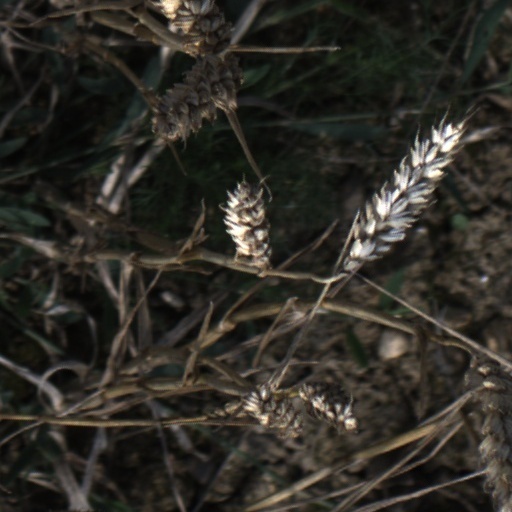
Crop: wheat